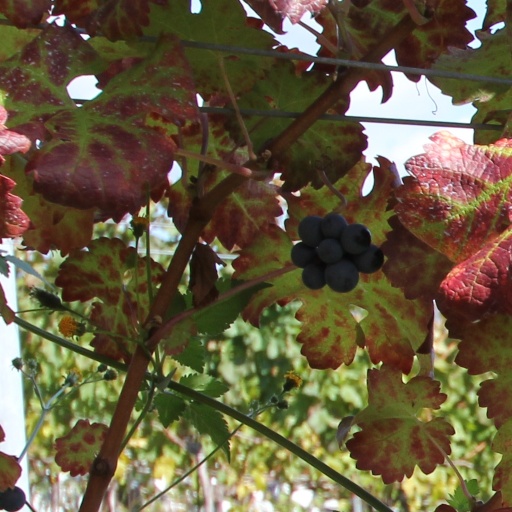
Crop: grape